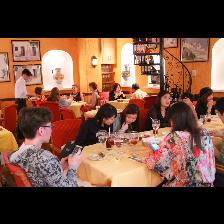
Label: Human